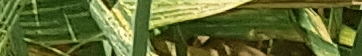
Label: Wheat___Yellow_Rust